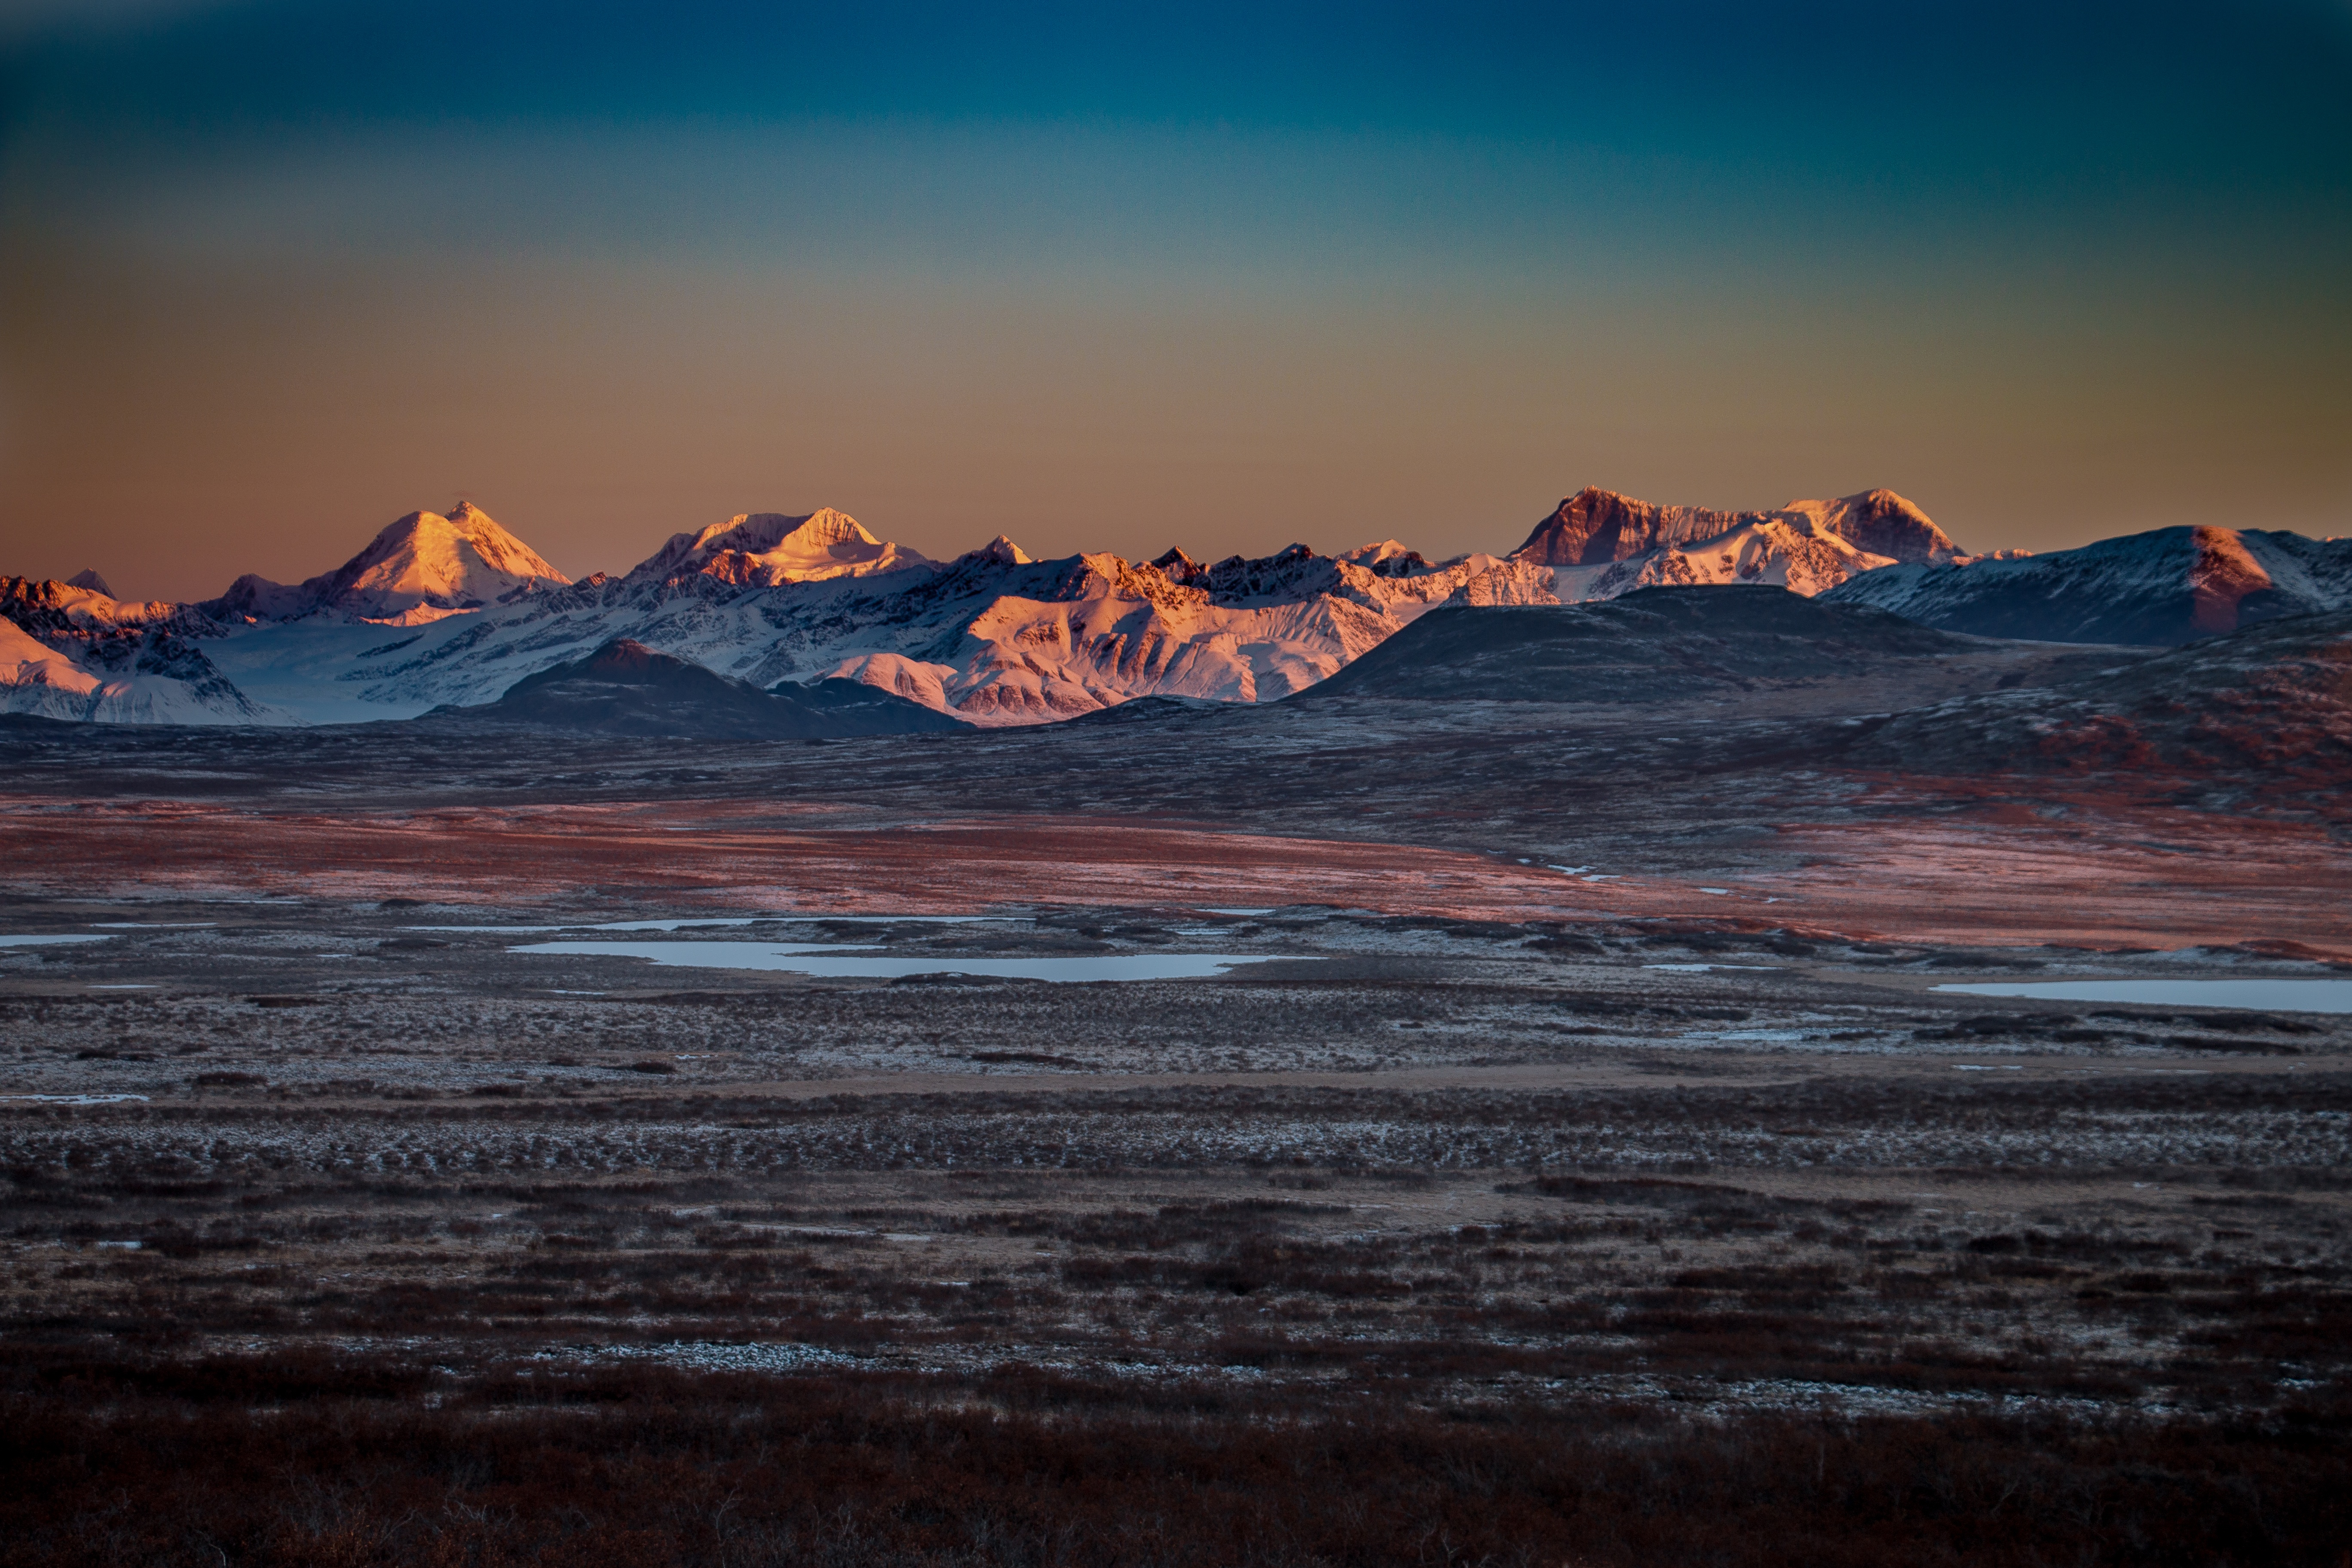
landscape, sea, sand, horizon, mountain, snow, cloud, sky, sunrise, sunset, morning, hill, dawn, mountain range, dusk, evening, reflection, plateau, loch, landform, geographical feature, atmospheric phenomenon, mountainous landforms